Dimitri Mohamed

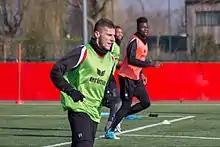
Mohamed training with Mouscron in 2018

Dimitri Mohamed (born 11 June 1989) is a French professional footballer who plays as a centre-back or midfielder for Championnat National 3 club IC Croix.